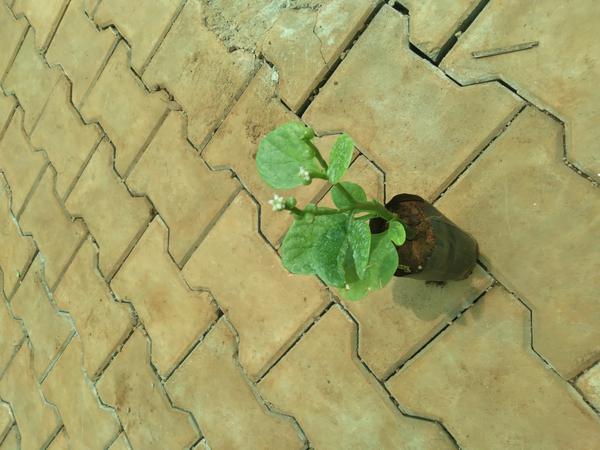
Plant: Basale